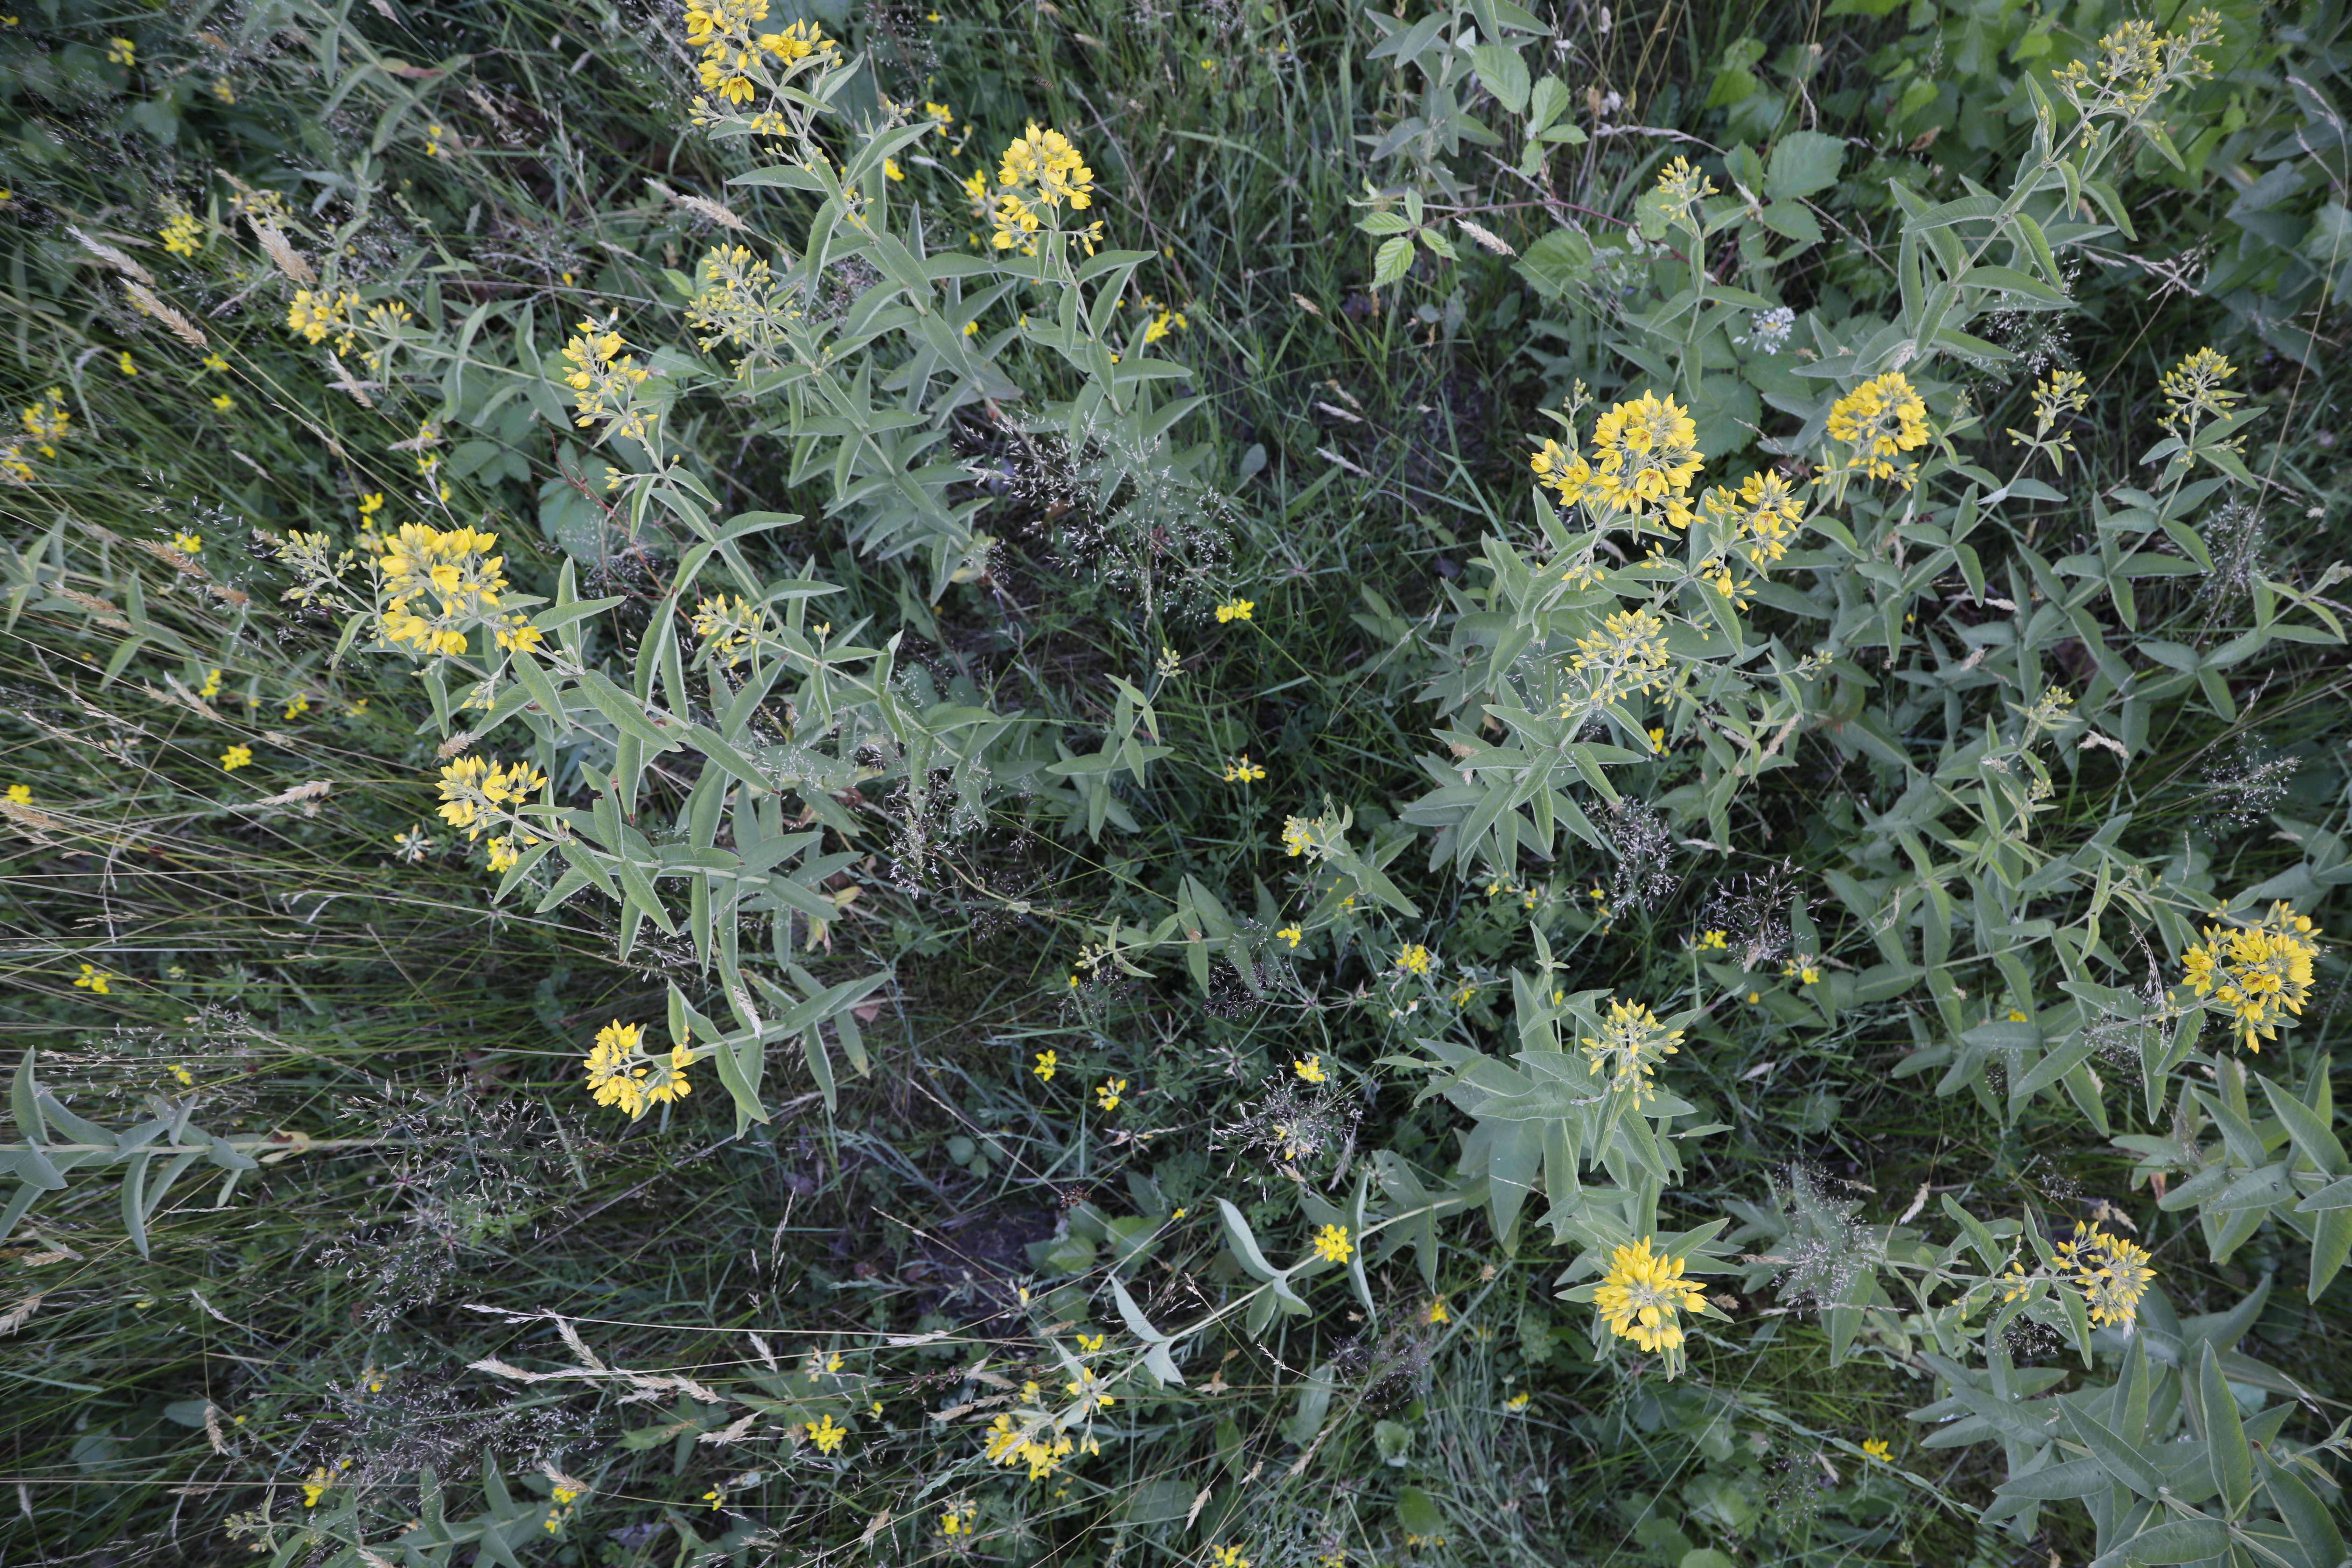
Plant species: Lysimachia vulgaris, Lotus corniculatus